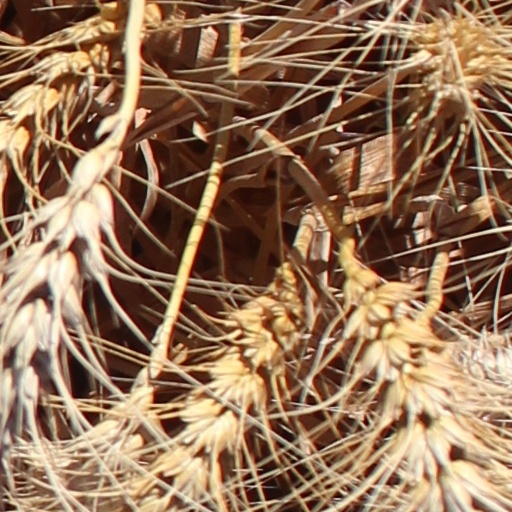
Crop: wheat